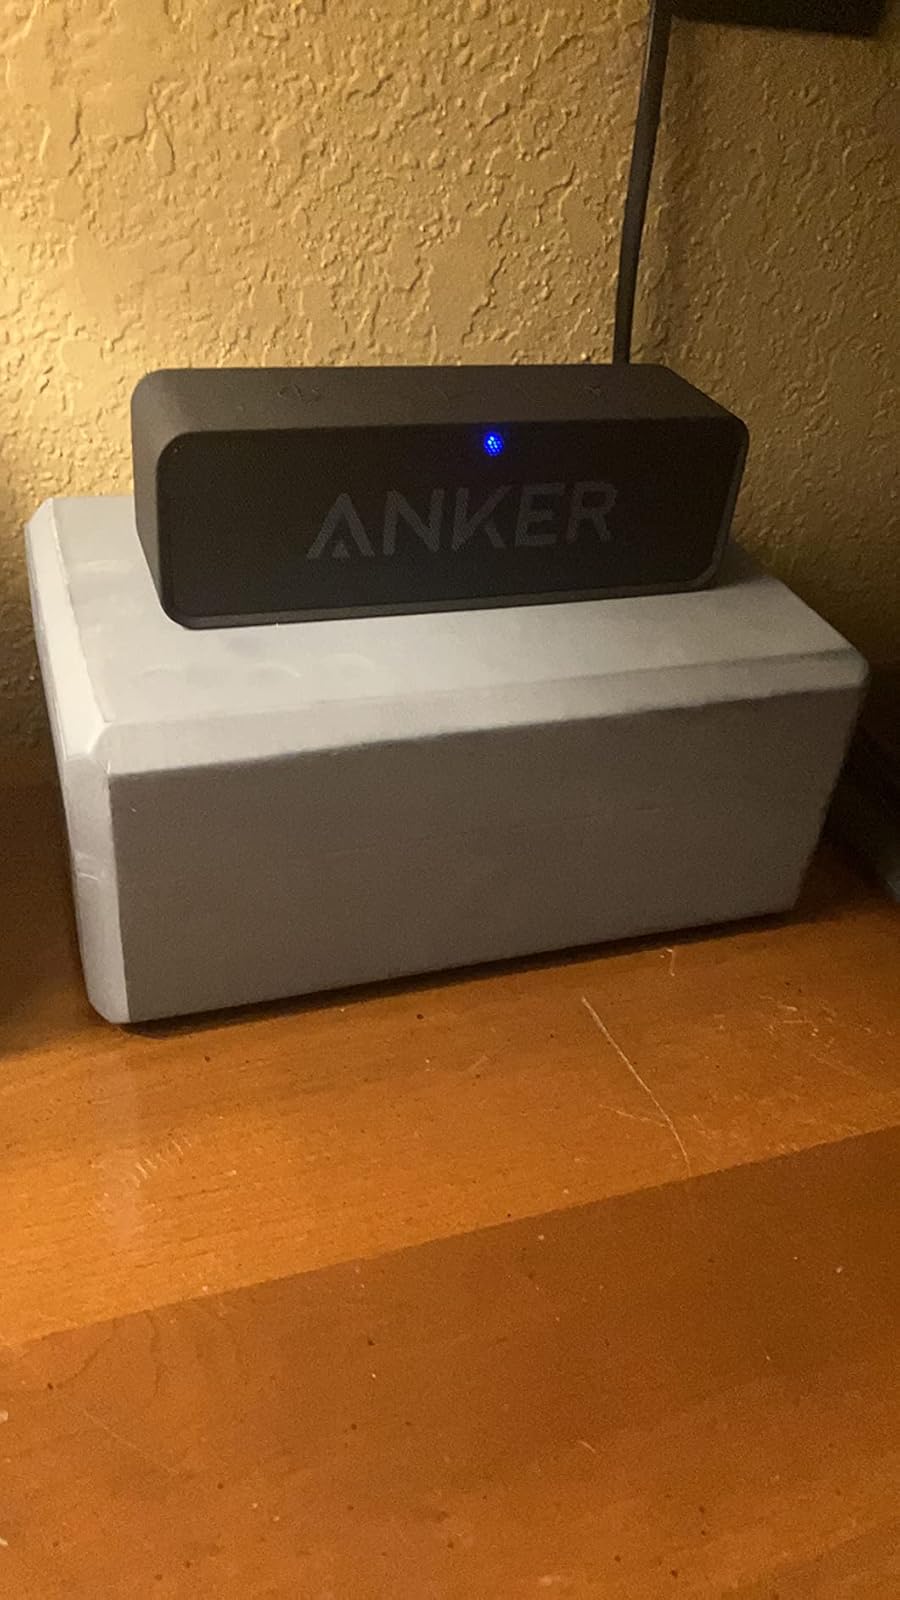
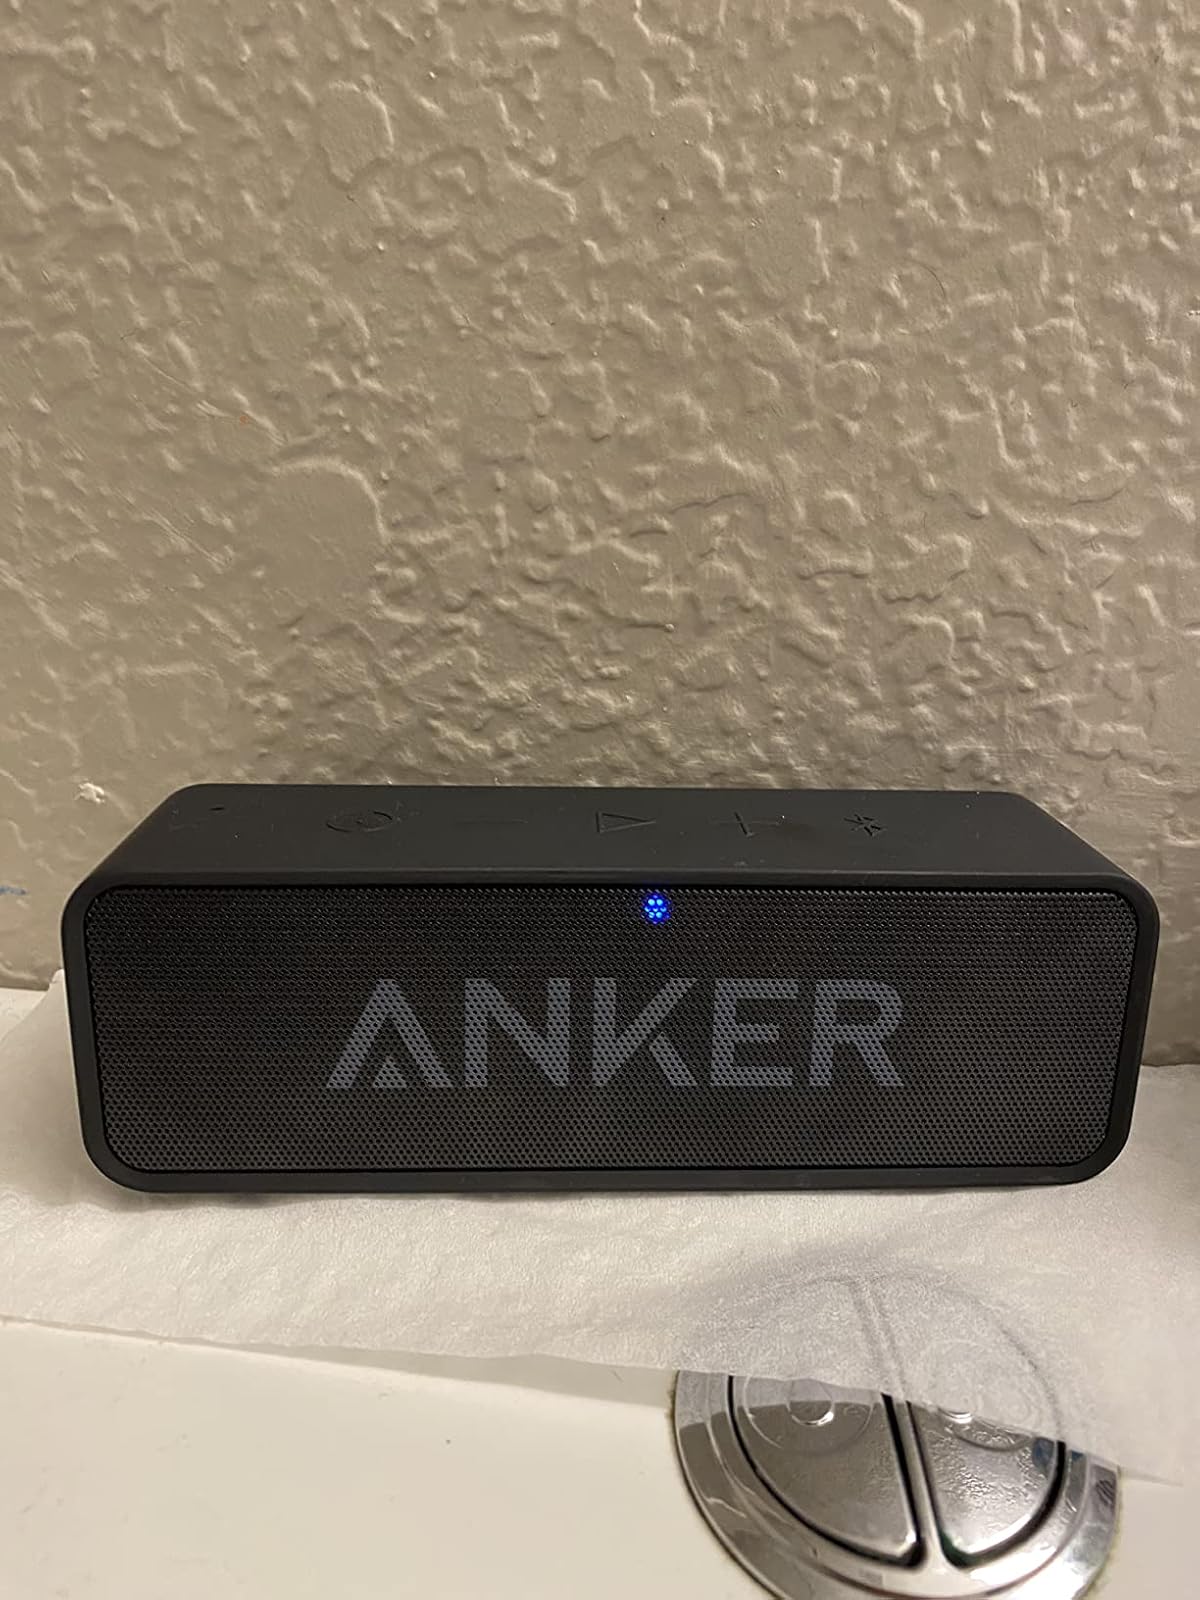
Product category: speaker
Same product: yes